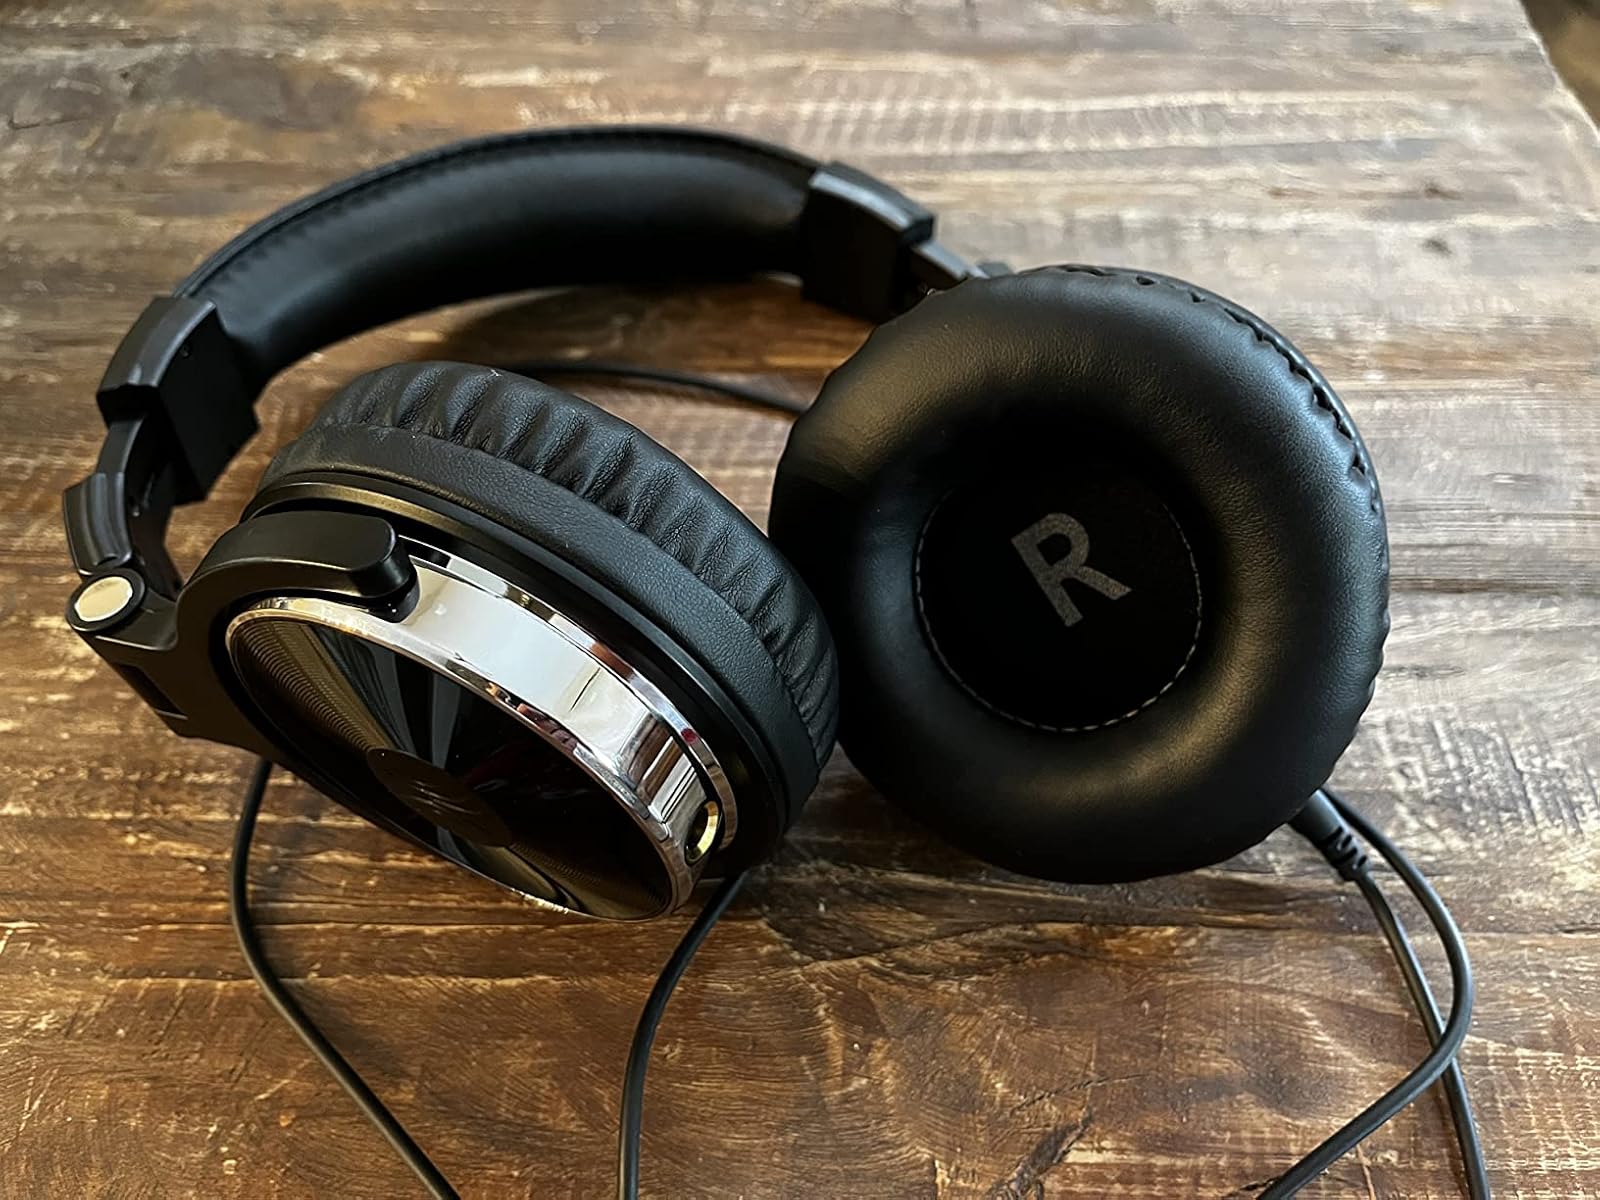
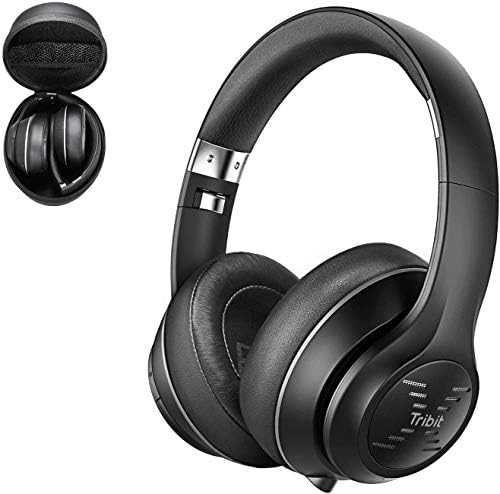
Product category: headphones
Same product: no